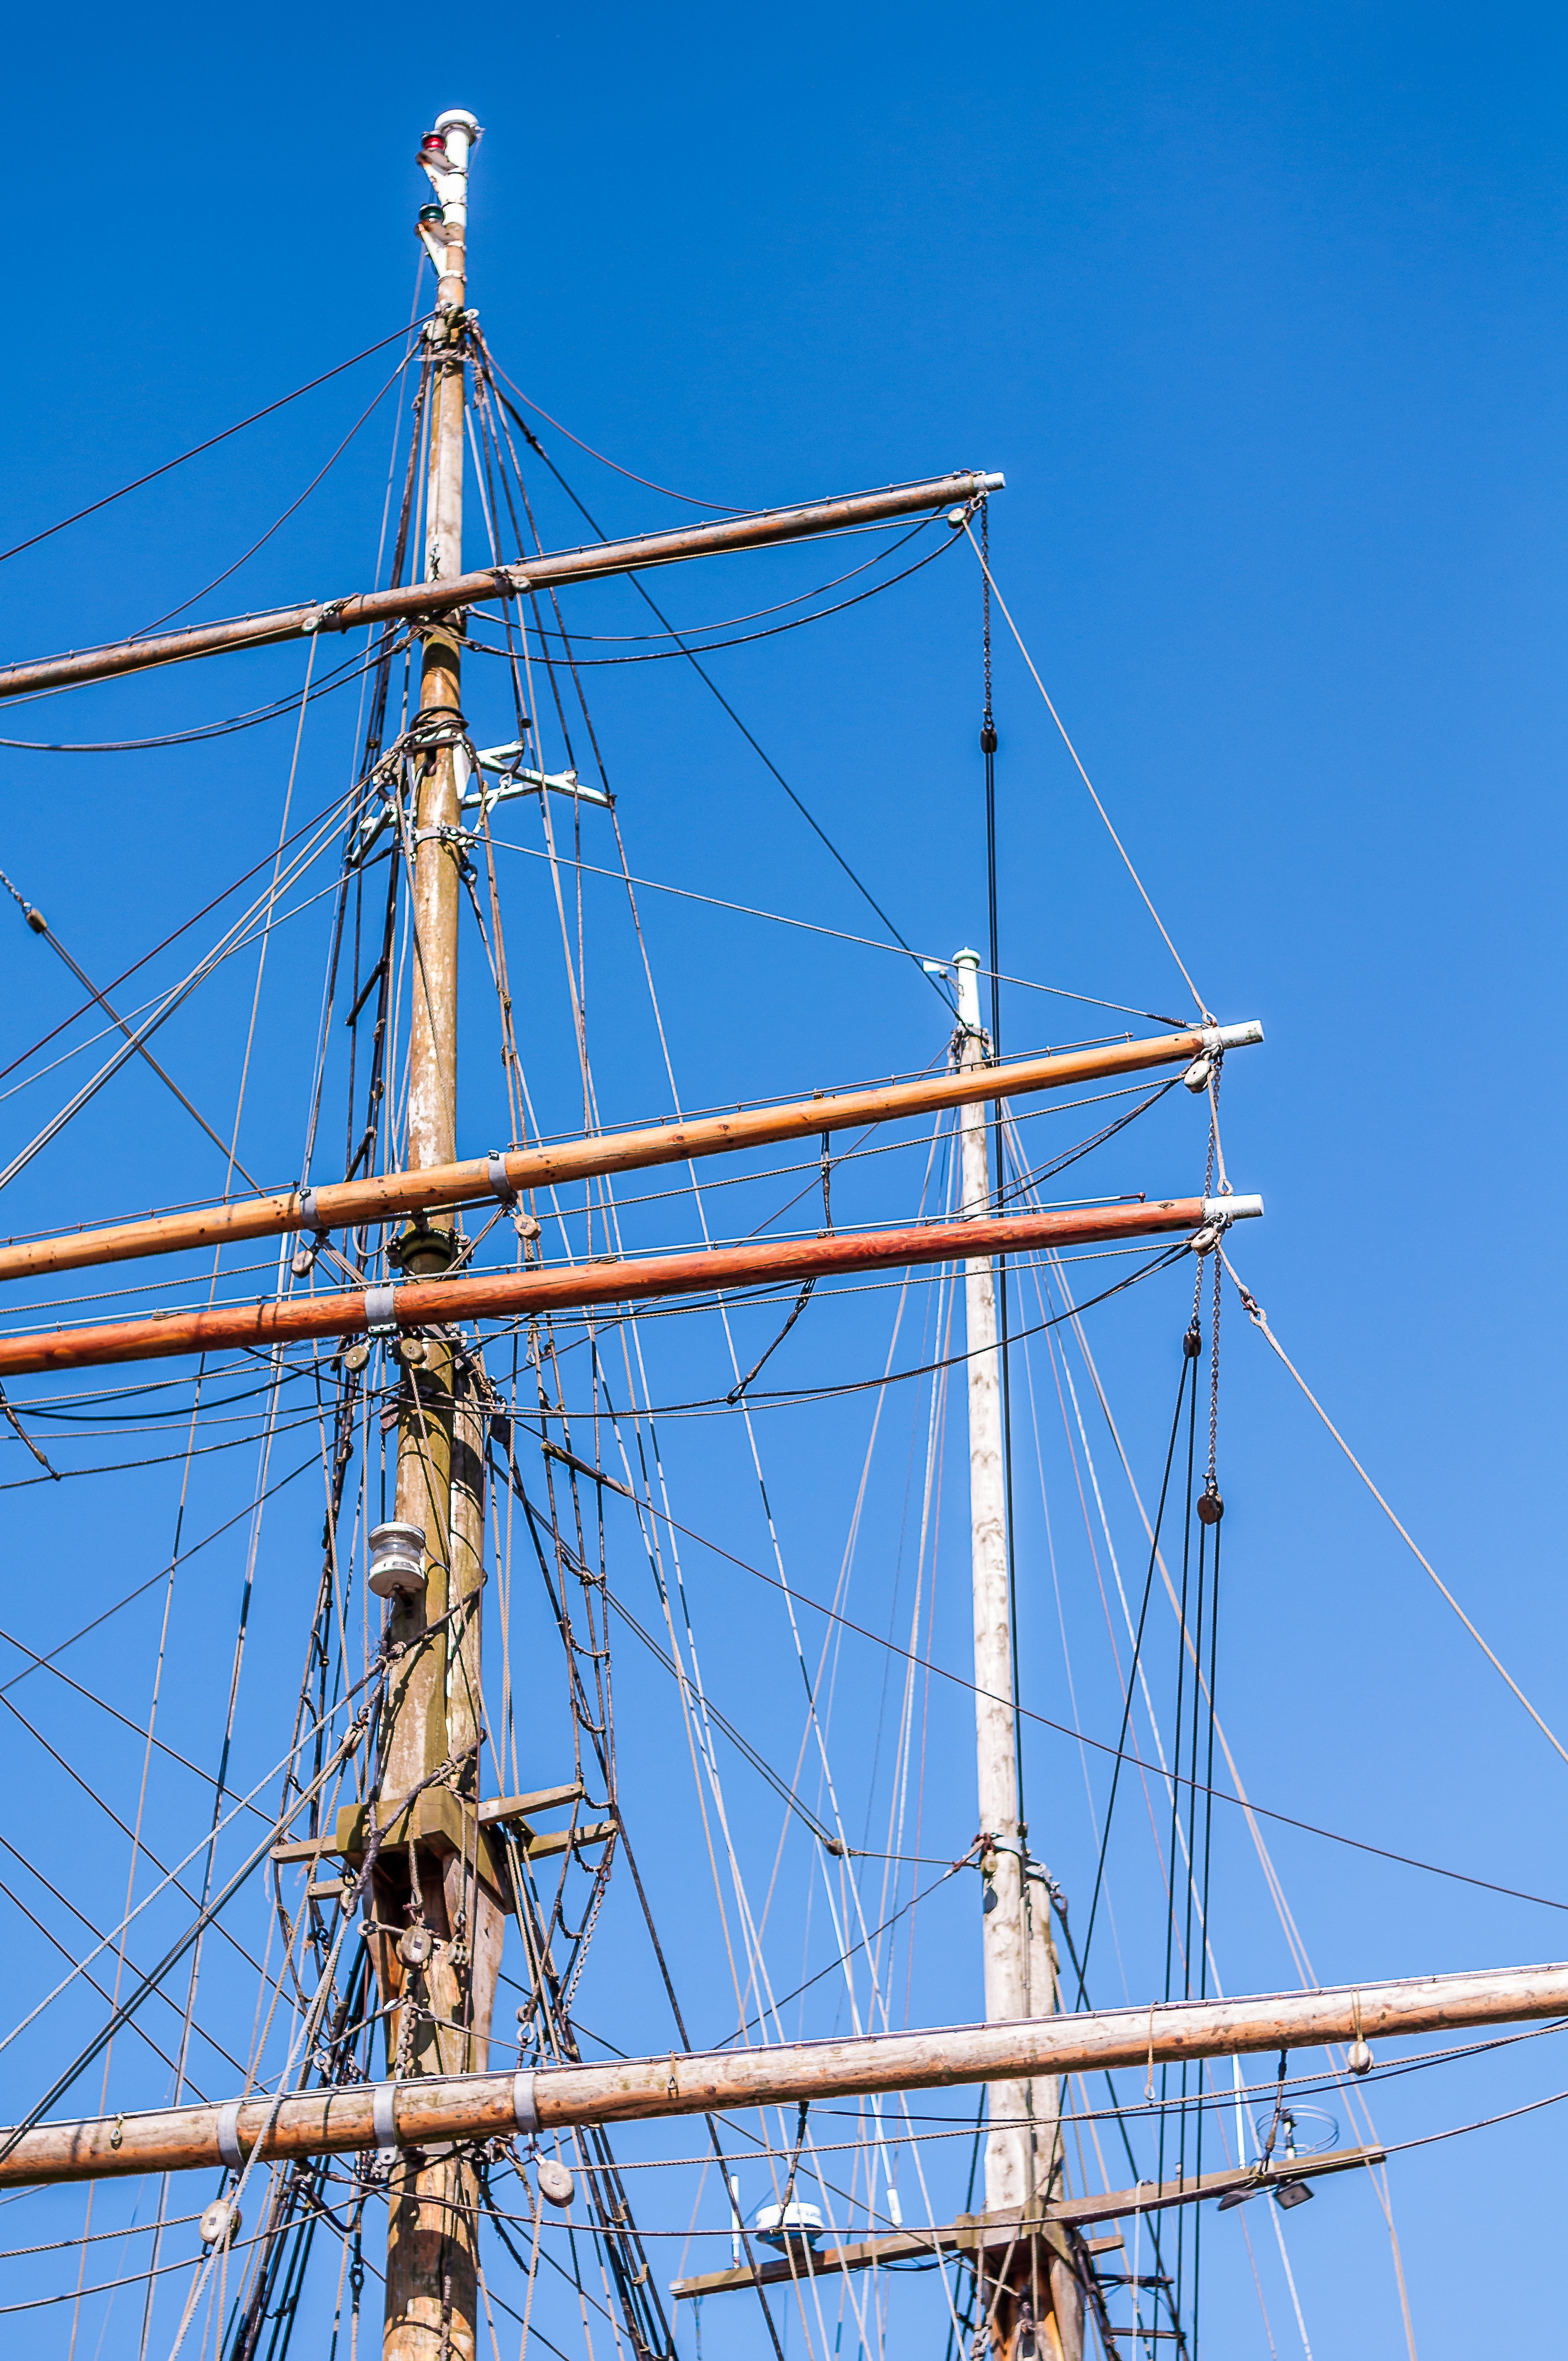
sea, coast, sky, ship, boot, vehicle, tower, mast, fjord, port, electricity, clouds, boats, sail, sailing vessel, masts, watercraft, sailing boat, flensburg, sailing ship, baltic sea, sailing boats, transmission tower, tall ship, galleon, ship masts, boat mast, sail masts, outdoor structure, electrical supply, overhead power line, f rde flensburg